Fury Race Cars

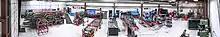
The main floor of the FURY Race Cars shop in Mooresville, NC.

Formed in 2016, Fury Race Cars manufactures Pro and Super Late Models (called the Model L) and Modified race cars (Model M), as well as track-day road-course cars (Model R). The company sells race cars to customers across North America and Europe at any requested level of completion, from bare chassis to turn-key ready-to-race vehicles. All race cars are built at the Fury shop in Mooresville, North Carolina. Fury also has several authorized dealers and repair facilities across the United States and Canada where customers can purchase new Fury cars, purchase parts or repair damaged race cars.